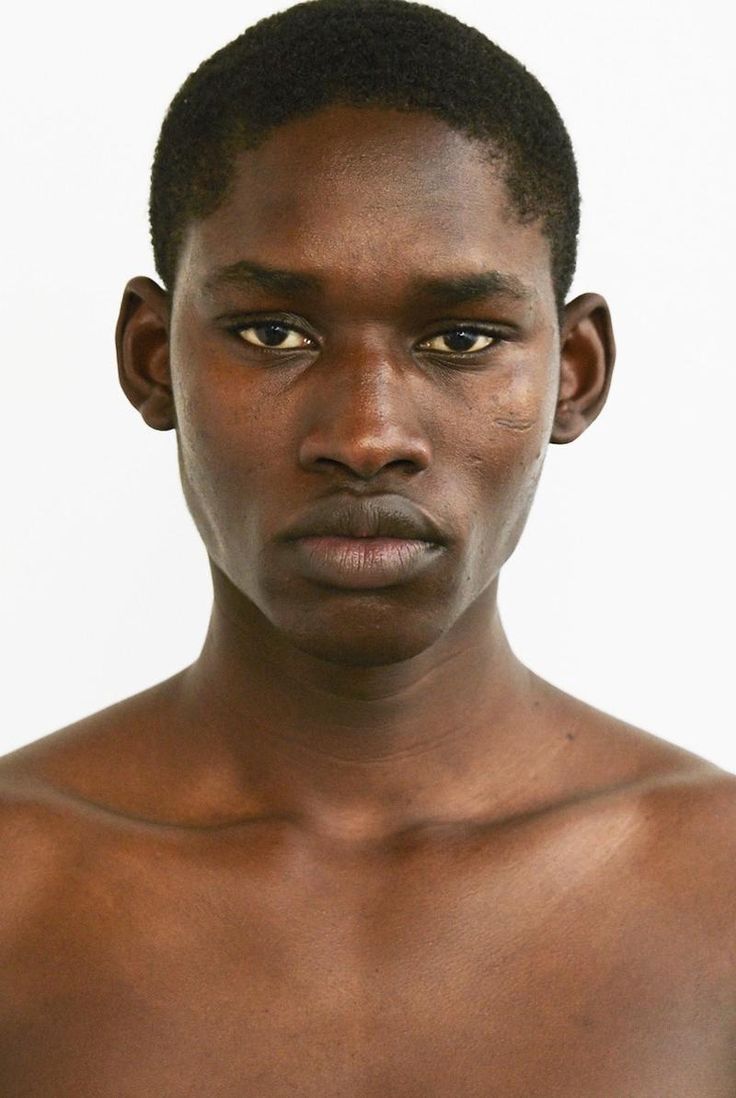
Portrait style: Real Portrait